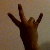
The image shows a hand gesture representing the number 7 in Indian Sign Language.